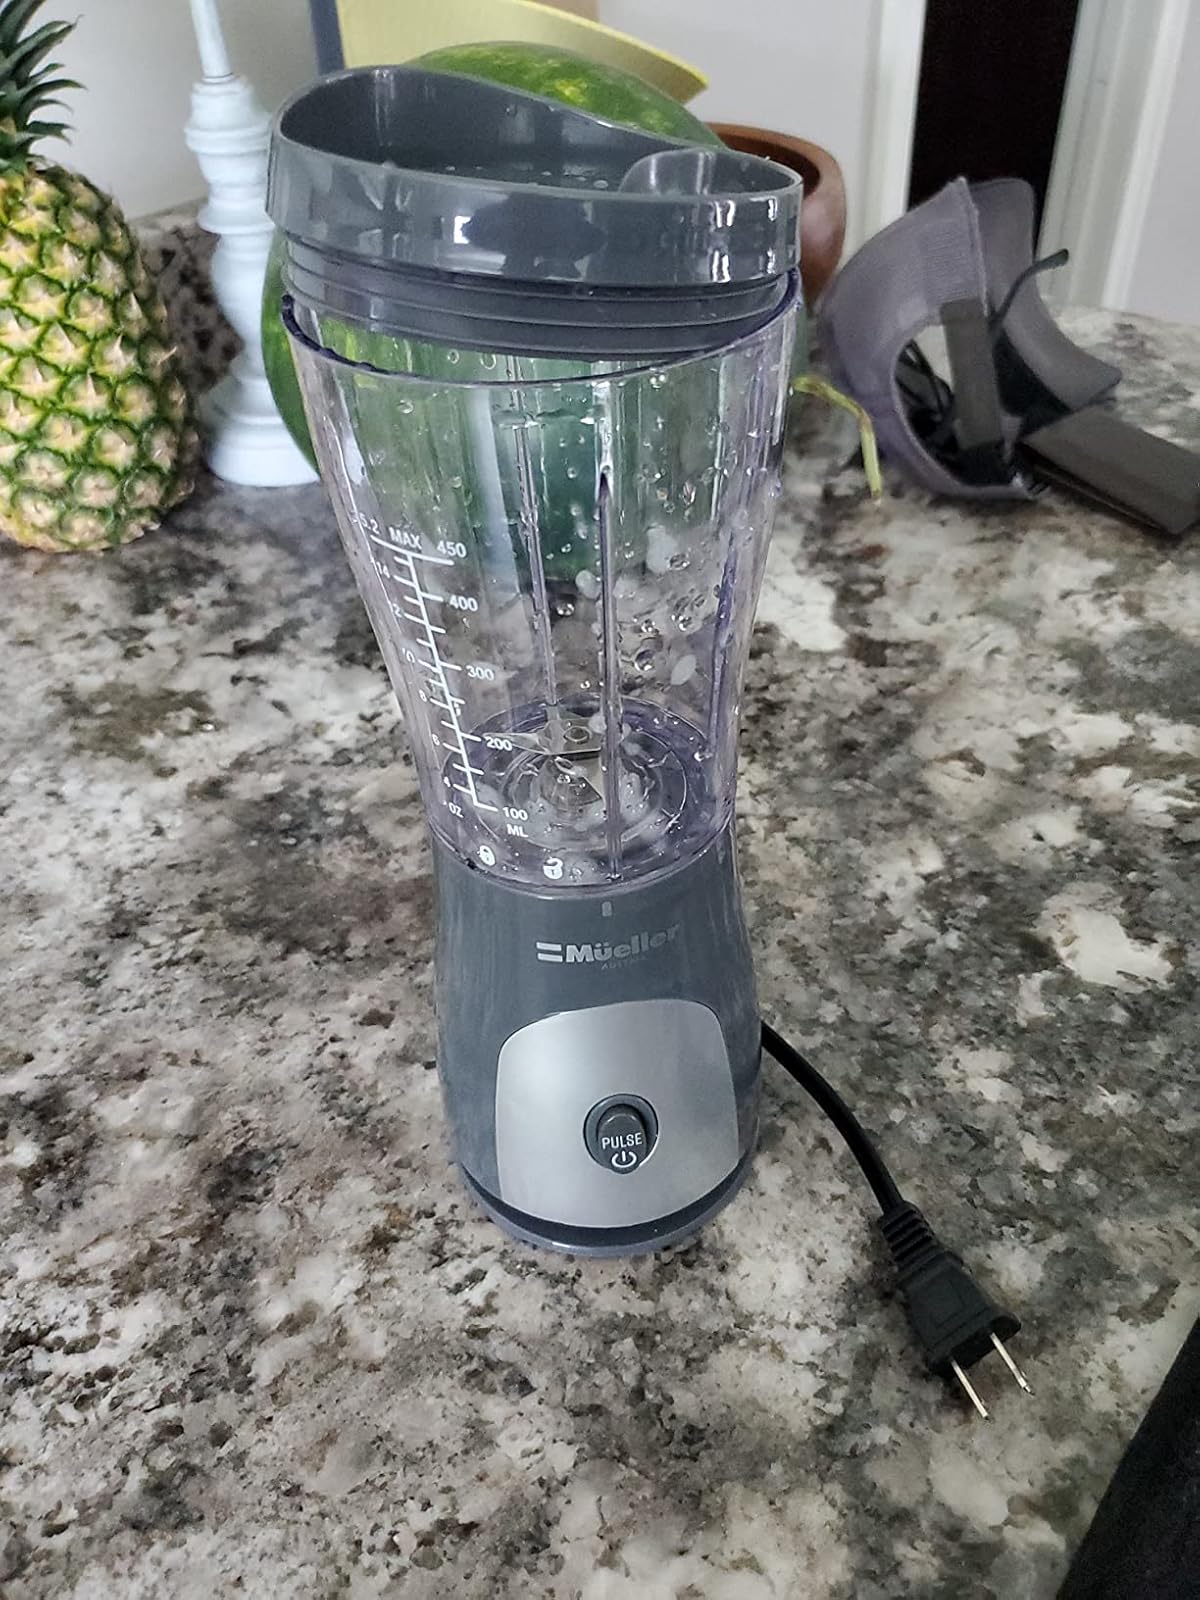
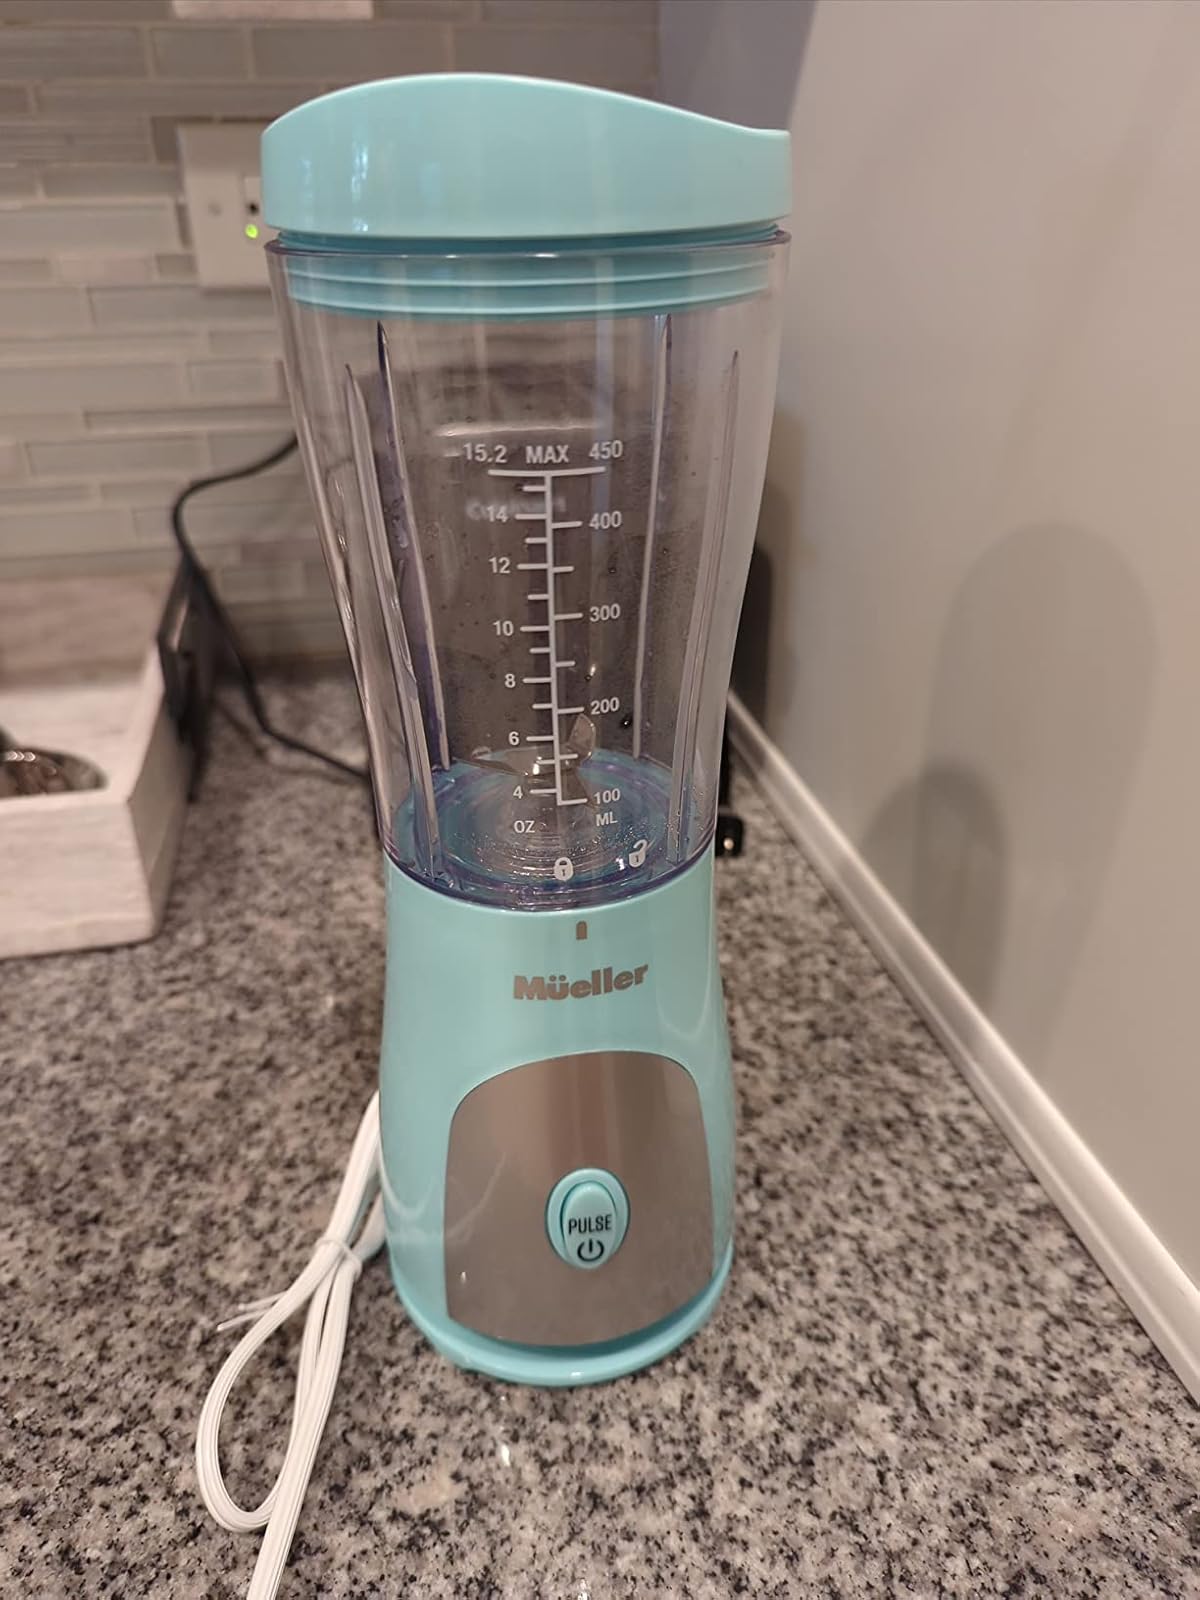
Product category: items_blender
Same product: no